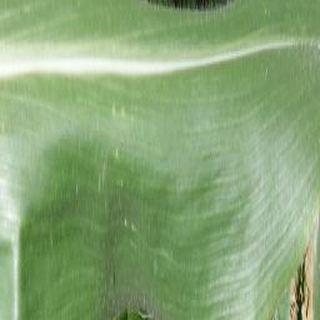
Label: healthy_corn